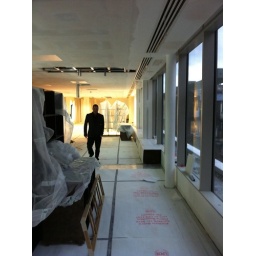
New office in the old Observer newspaper building - 2 weeks from move in date midway through a refurb